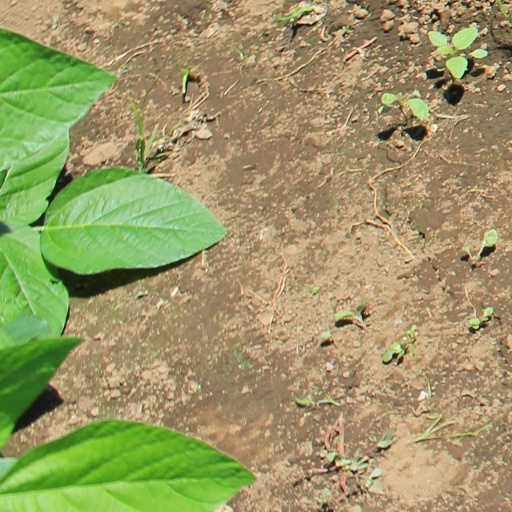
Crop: soybean